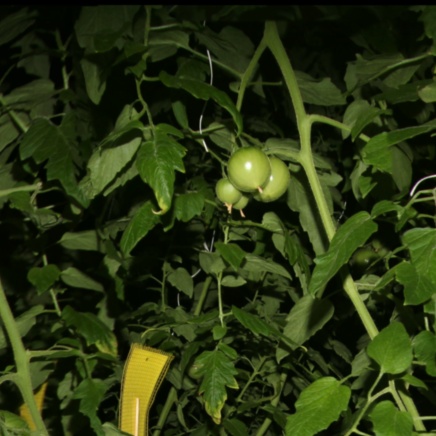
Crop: tomato